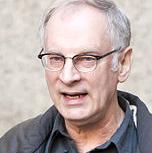
Age: 65